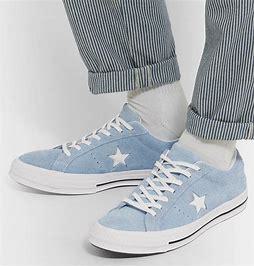
Brand: Converse
Model: One Star Pro